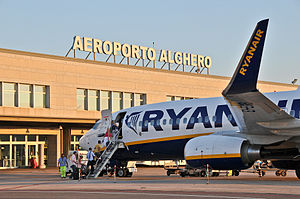
Alghero Lufthavn / Galleri
Alghero Lufthavn er en lufthavn i Italien. Den er beliggende ved landsbyen Fertilia, otte km nordvest for Alghero på den nordlige del af øen Sardinien.